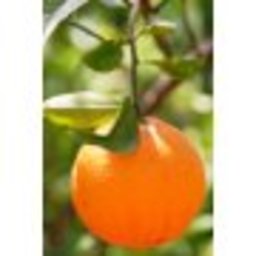
Label: Orange